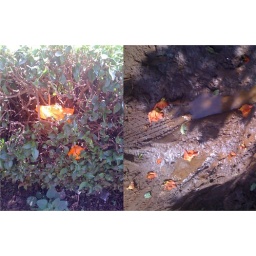
Orange plastic wrappers masquerade as flowers in a bush; nearby the wet ground is dotted with felled orange flowers